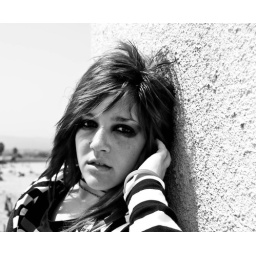
blue in black and white